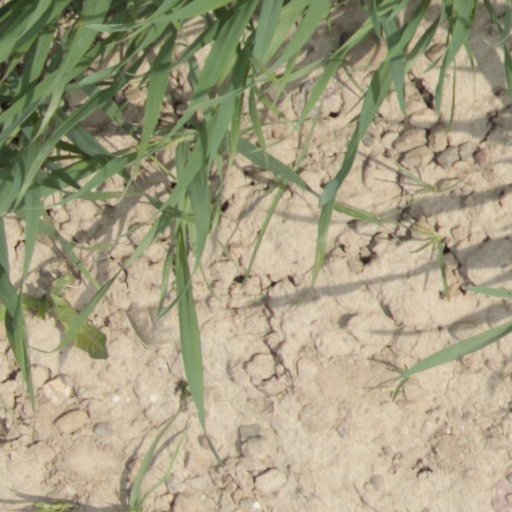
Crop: wheat